Cagot

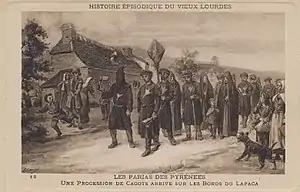
A 19th century French postcard titled (A procession of cagots arrives on the banks of the Lapaca), showing the feet of either geese or ducks attached to their clothing

An appeal by the Cagots to Pope Leo X in 1514 was successful, and he published a papal bull in 1515, instructing that the Cagots be treated "with kindness, in the same way as the other believers." Still, little changed, as most local authorities ignored the bull.